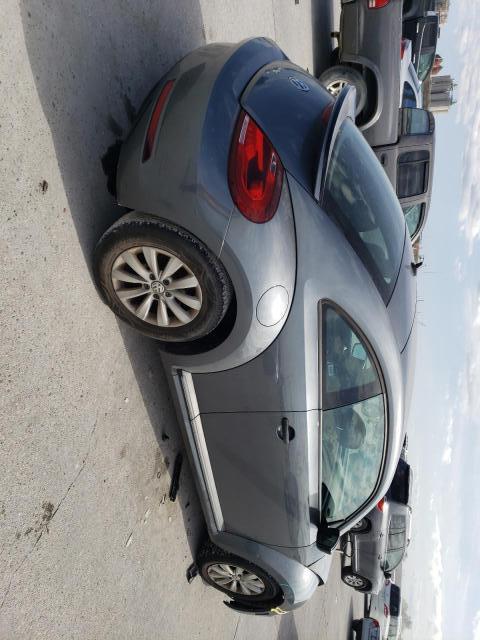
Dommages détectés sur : aile avant droite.
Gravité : mineur